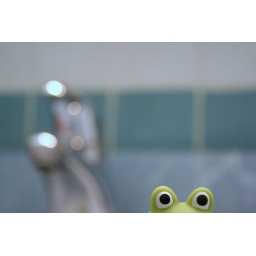
there's something in the bathroom sink